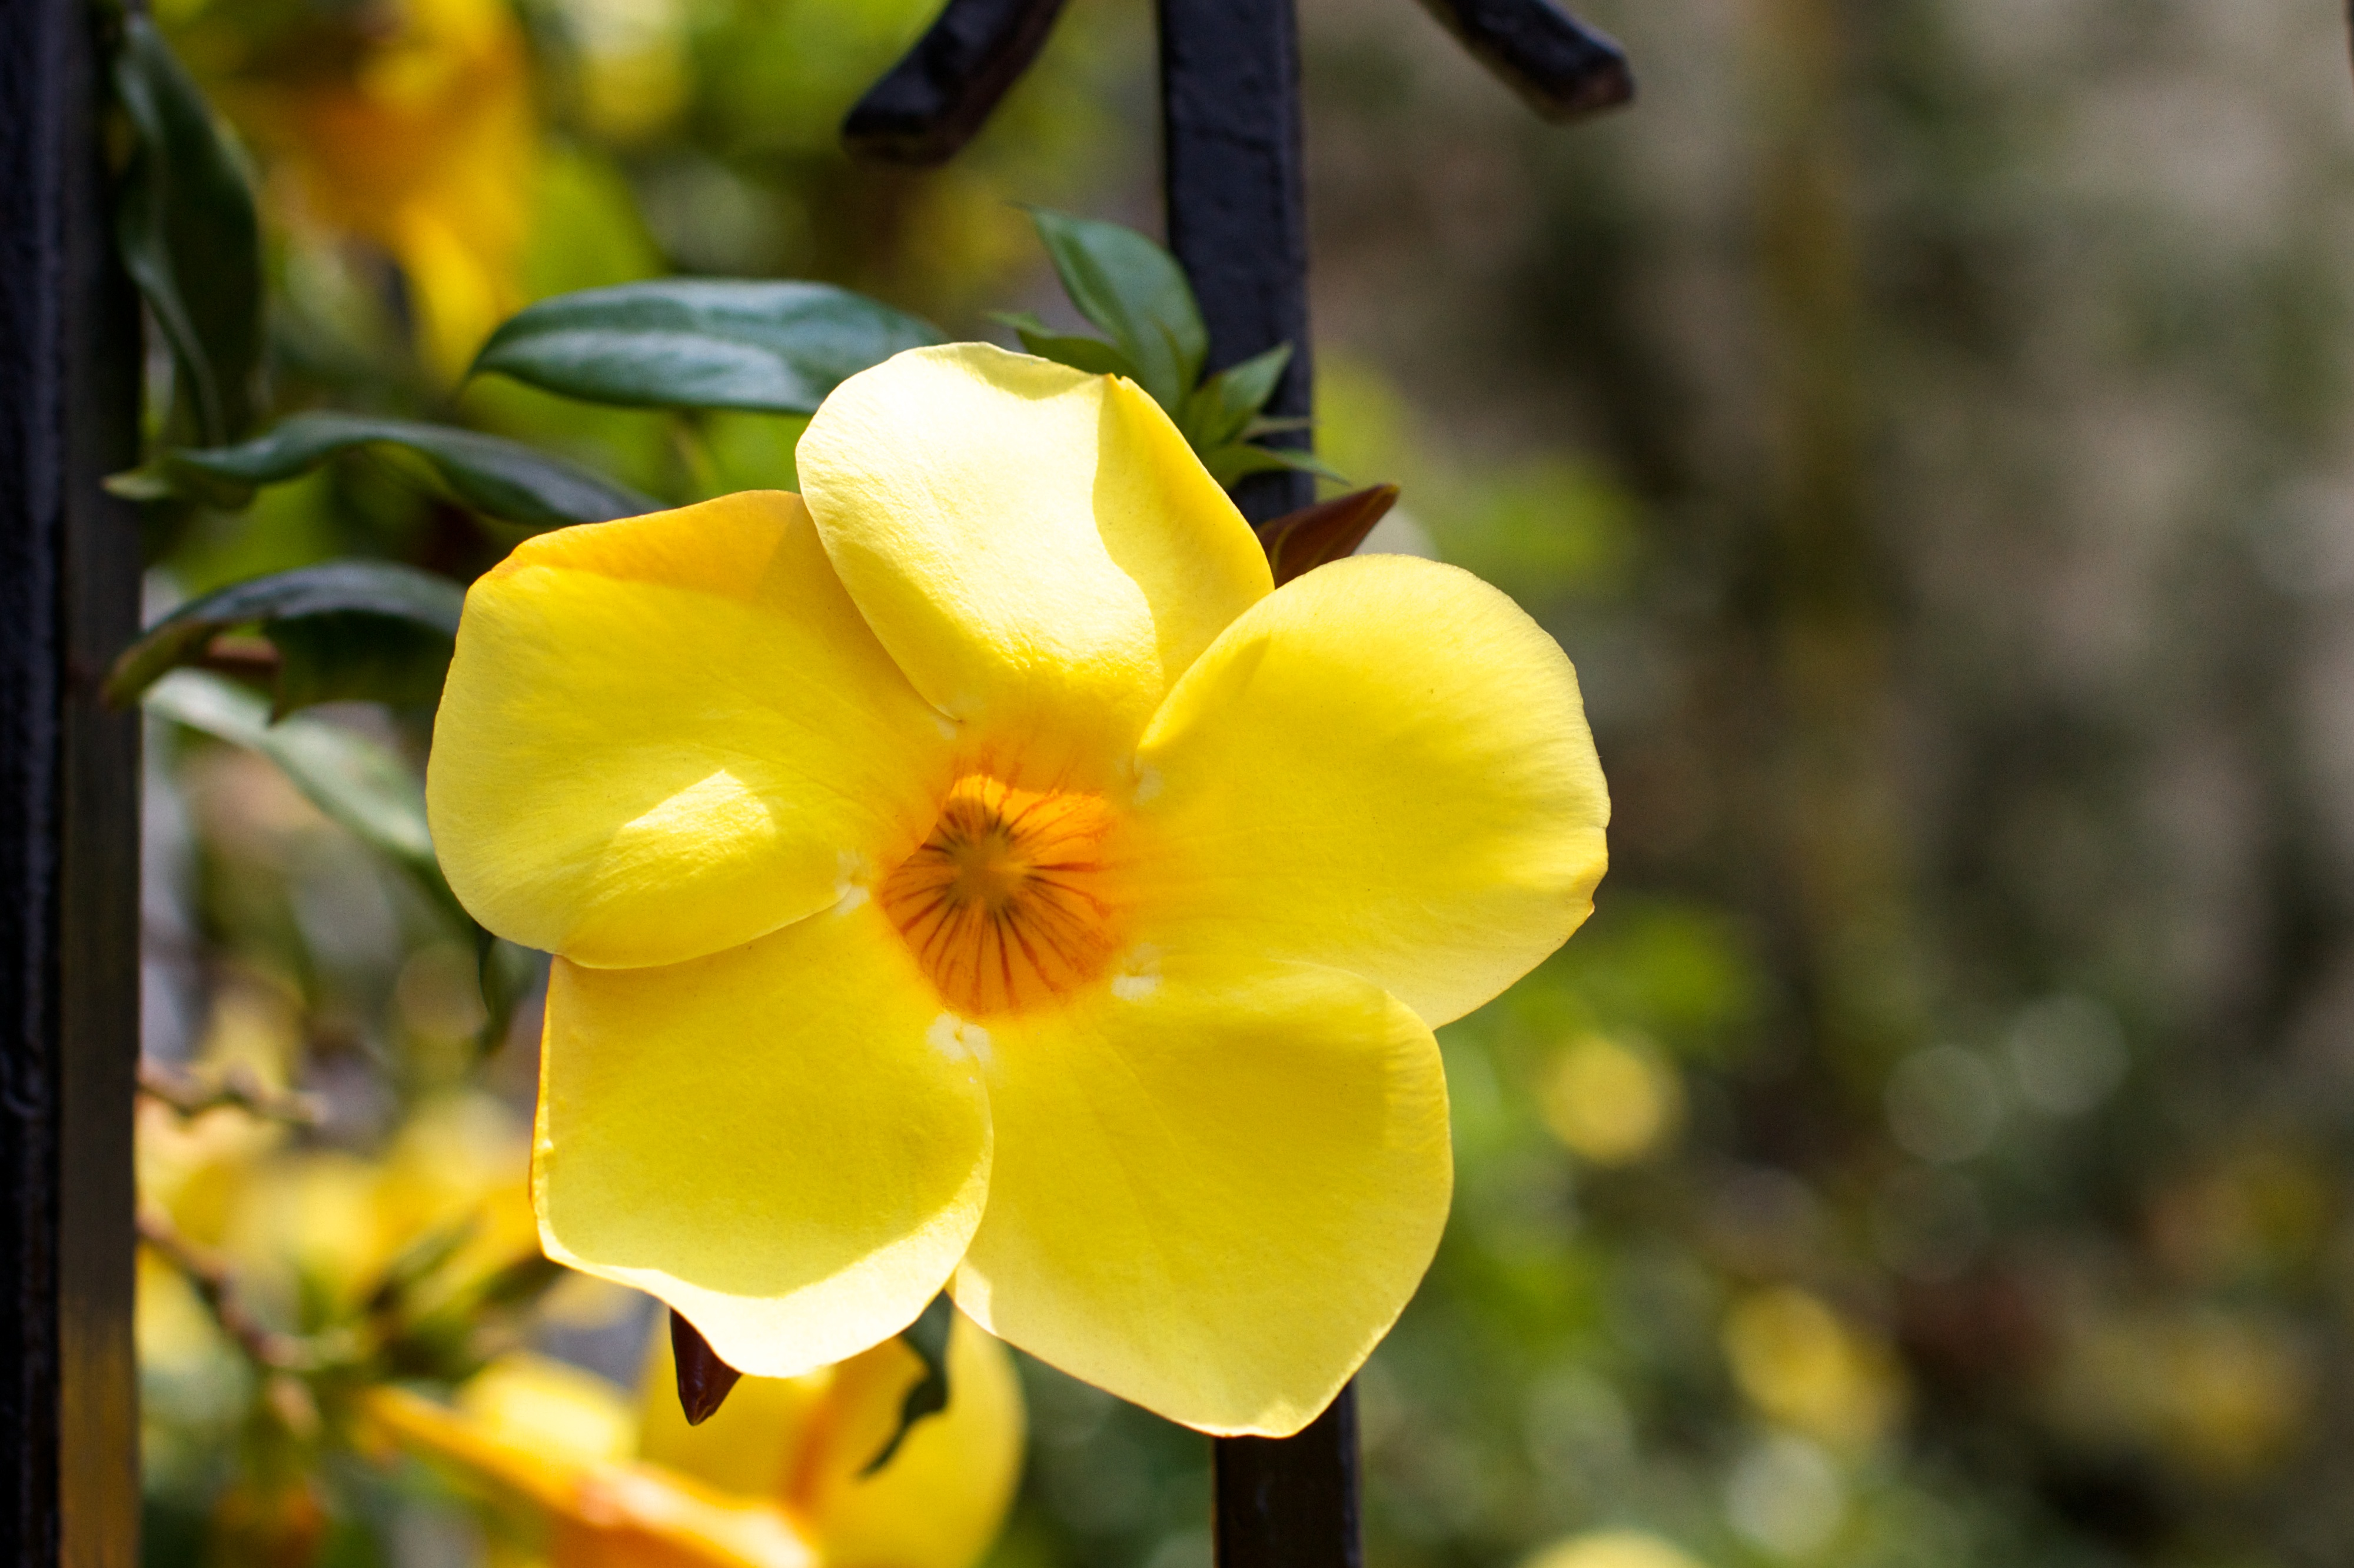
nature, blossom, plant, flower, petal, produce, botany, yellow, flora, wildflower, narcissus, macro photography, flowering plant, plant stem, land plant